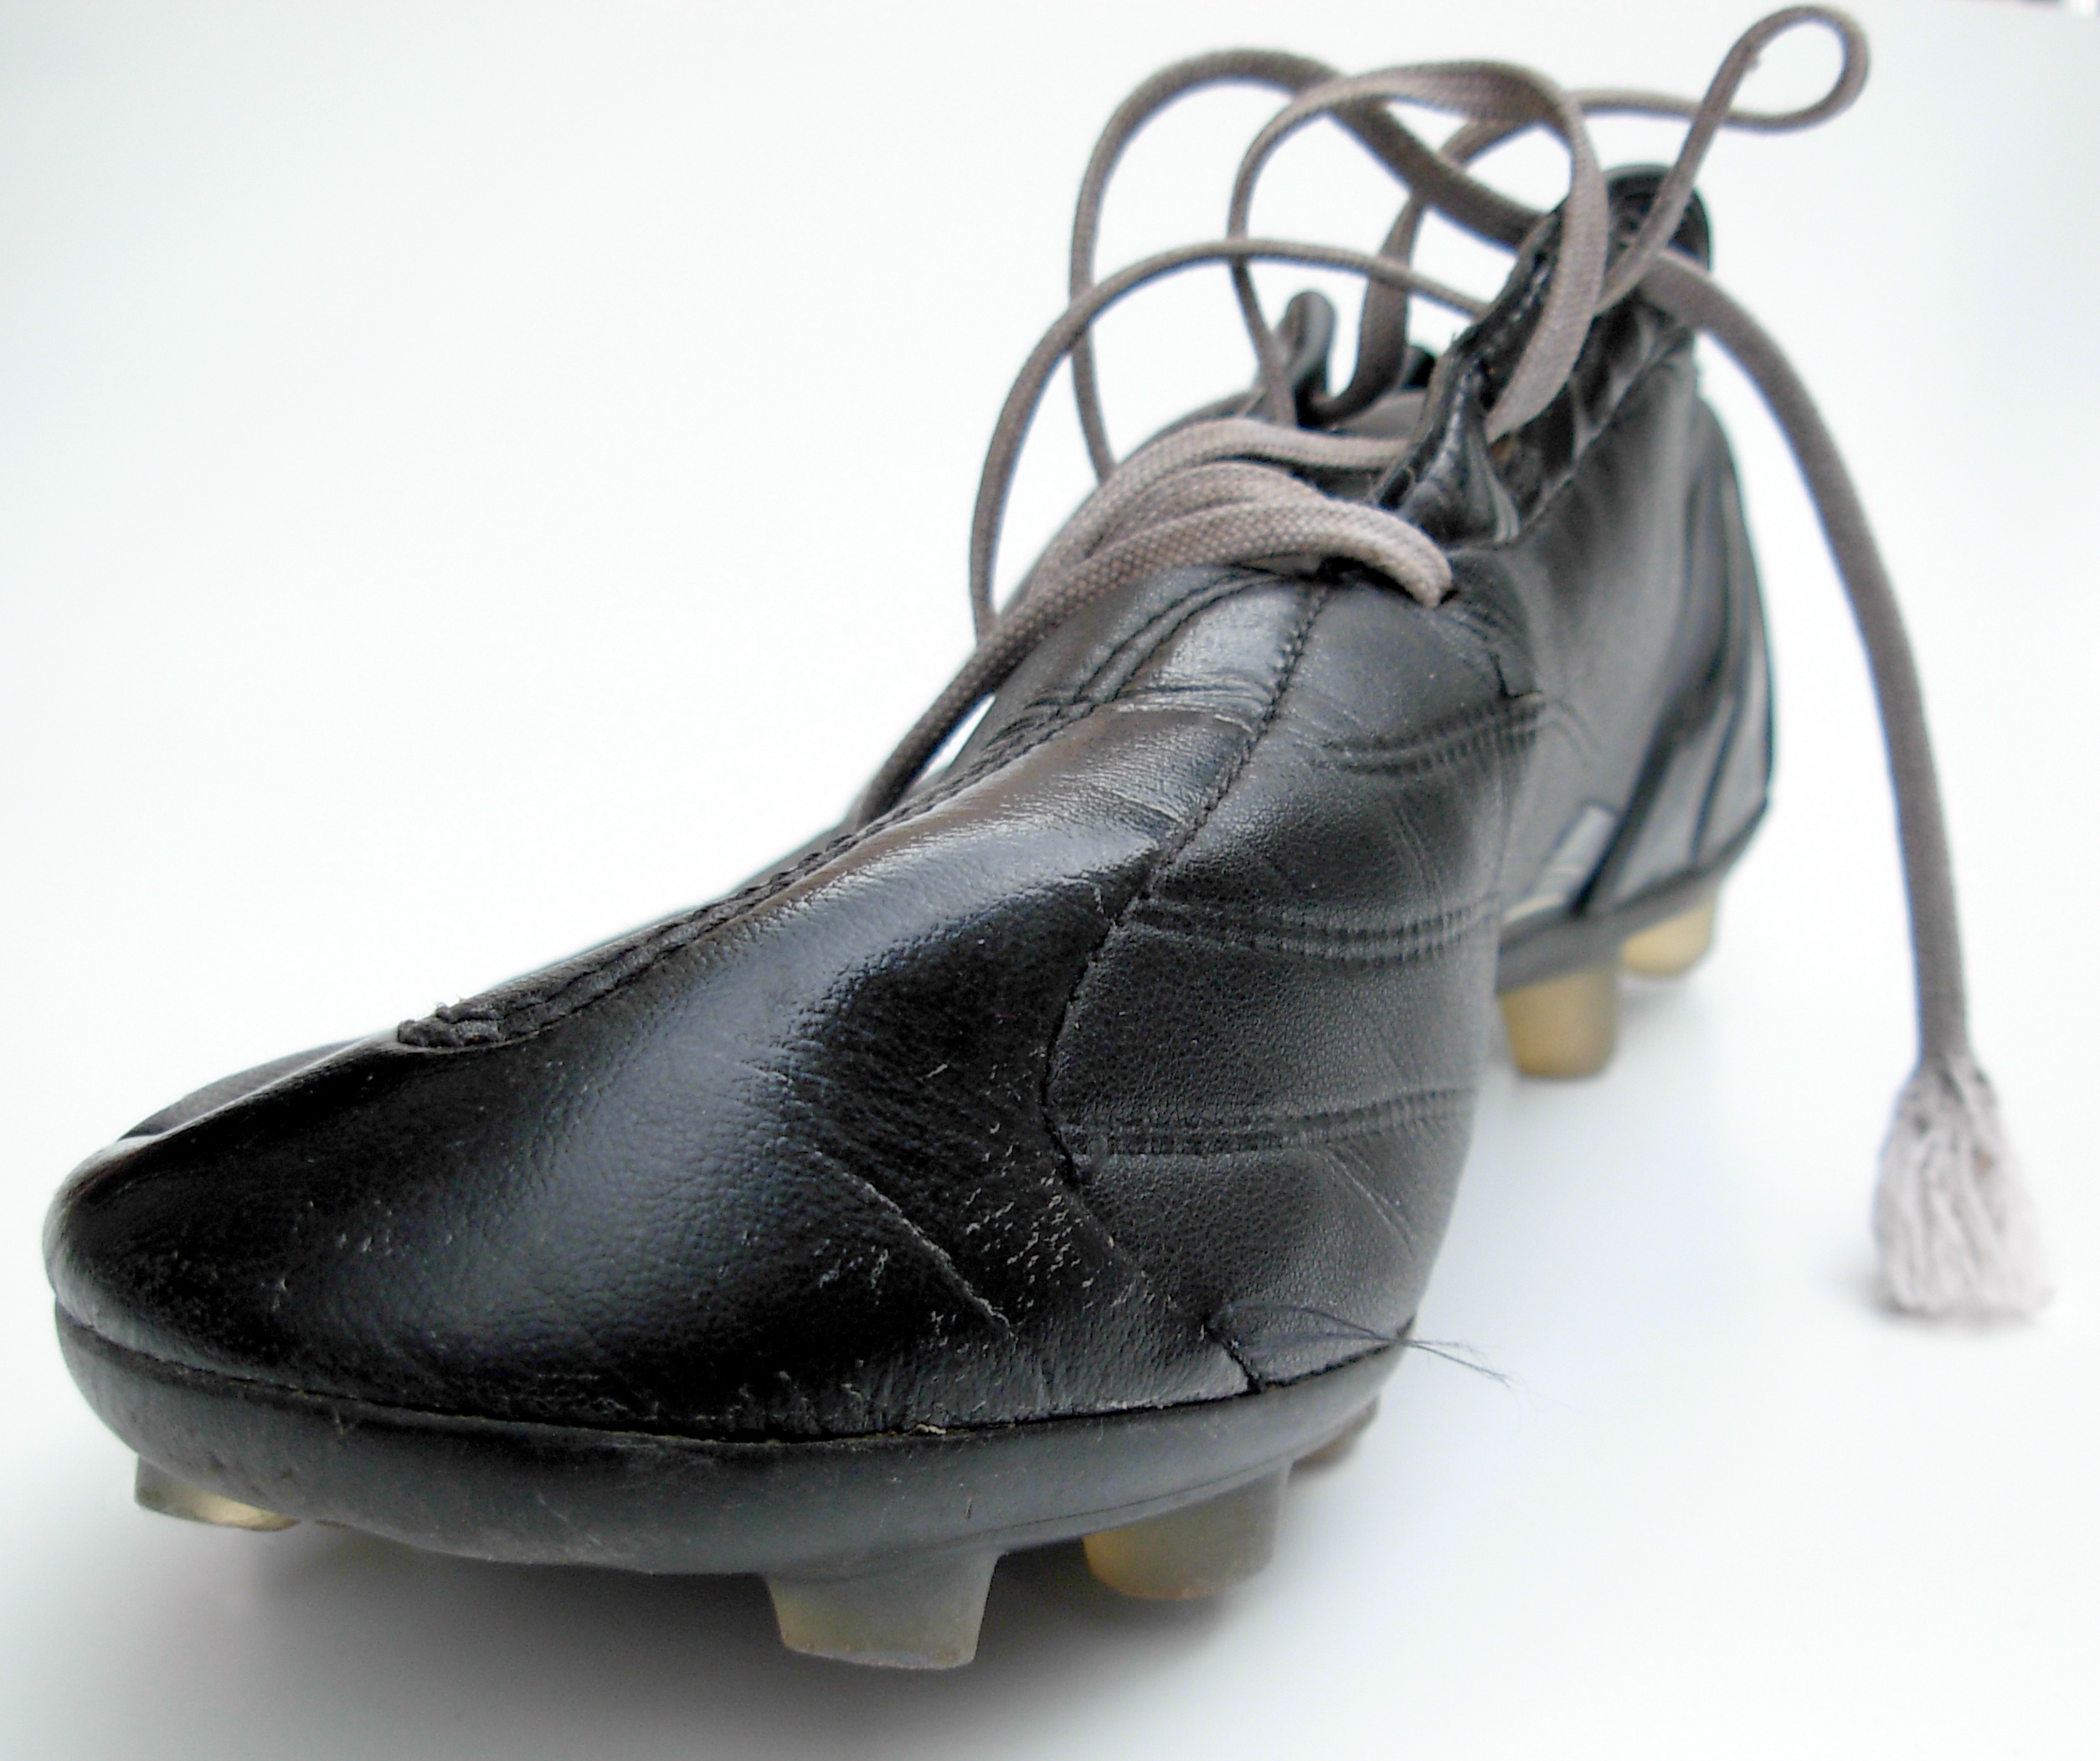
shoe, leather, leg, black, football, human body, textile, footwear, kicker, outdoor shoe, football boot